Los Tuxtlas

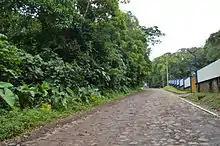
Los Tuxtlas Tropical Biology Station

The effects of human activity in the area are complex, but most of the damage comes from deforestation, creating pasture land and fragmenting forest. The deforestation has reduced rainwater capture, causing a lowering of rivers and streams. In the dry season, water from springs diminishes as well. Estimates of remaining rainforest range between 28% down to 5.4%.